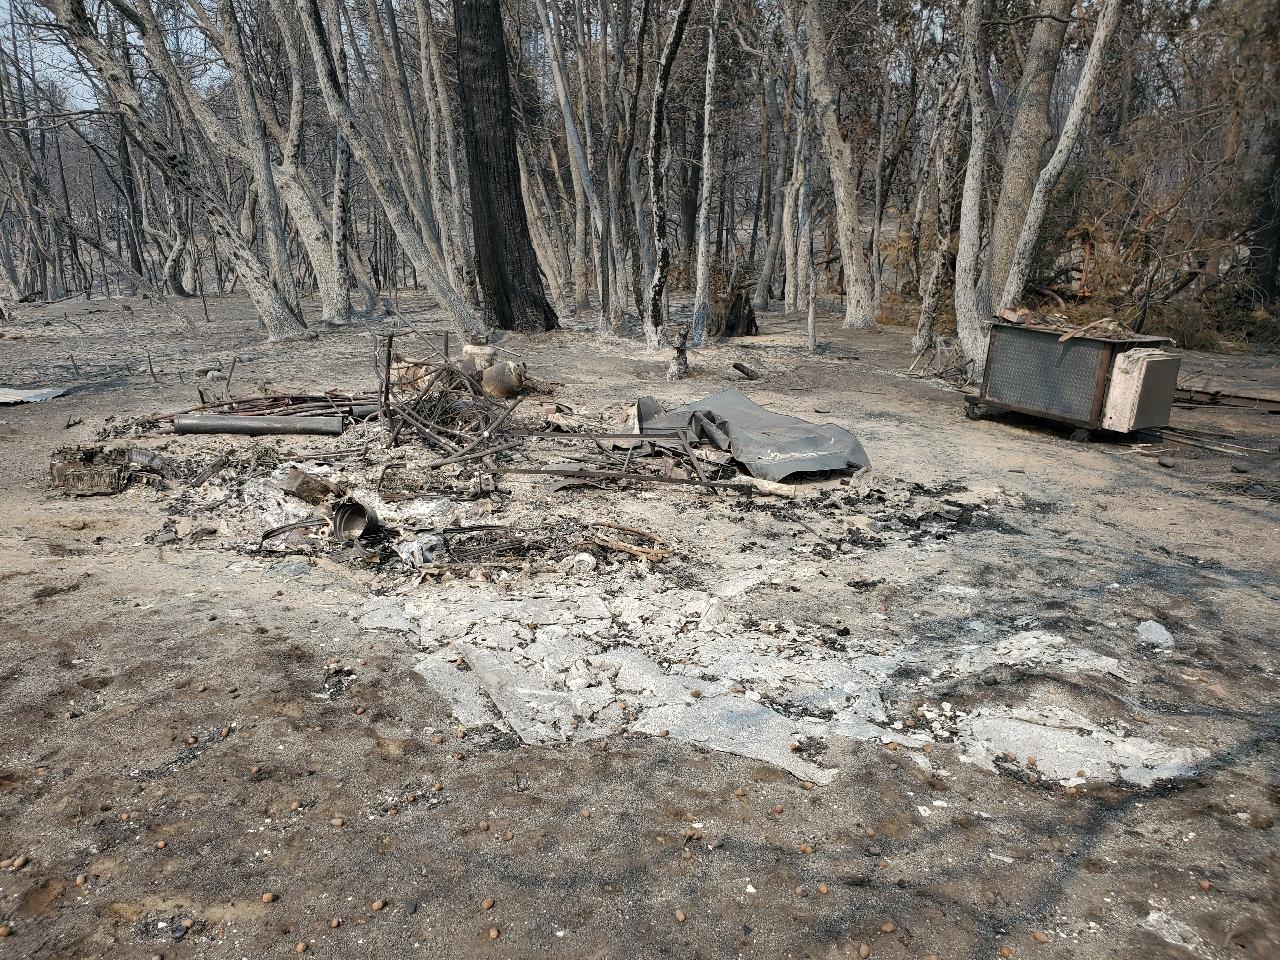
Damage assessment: destroyed